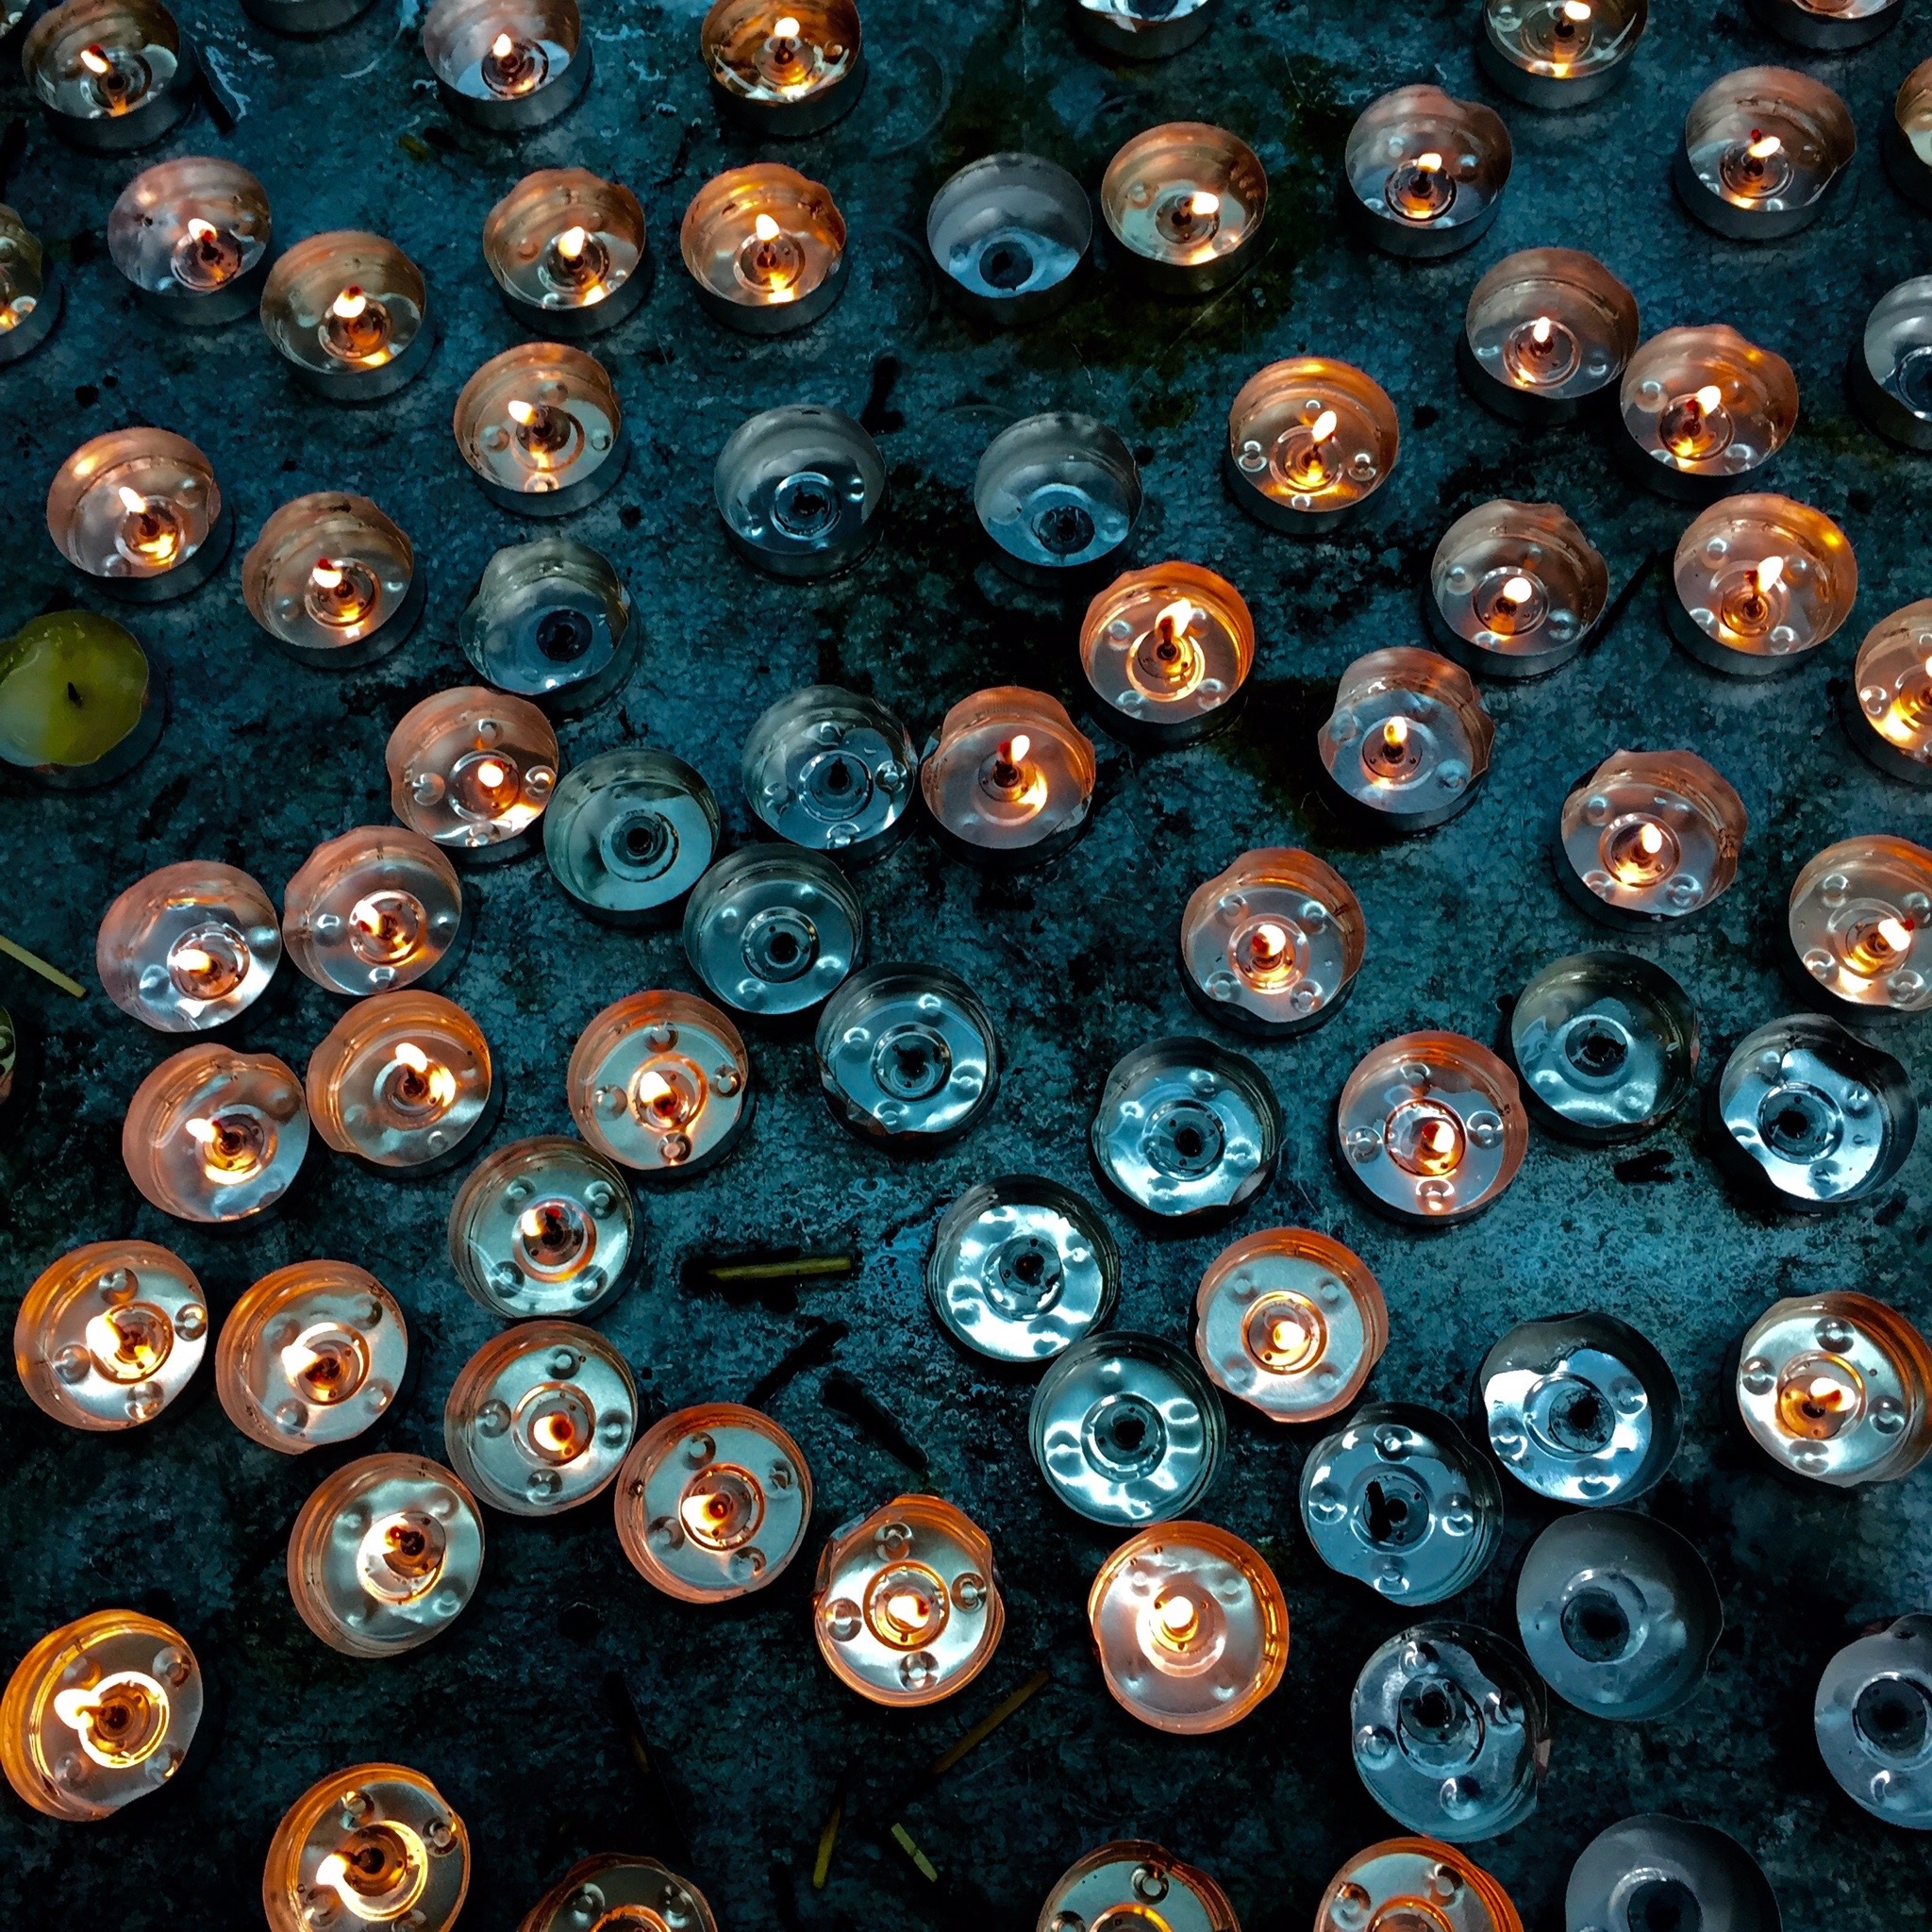
number, pattern, blue, bead, circle, jewellery, font, art, fashion accessory